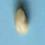
Maize quality: Good